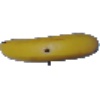
Label: Banana 1